Siletzia

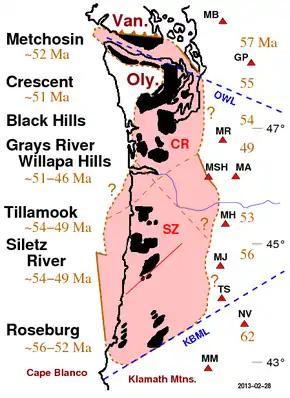
Siletzia, from Vancouver Island (Van) to the Klamath Mountains in Oregon. The shaded area shows near-surface extent as inferred from magnetic and gravitational studies, divided into the Crescent (CR) and Siletz (SZ) terranes; the crossed dashed lines are alternate locations of CR-SZ boundary. Outcrops (with names) in black; ages (in red, Ma = millions of years) on the left are from , ages on right are from . The blue line is the Columbia River (Washington—Oregon boundary), the red line is the Corvallis—Waldo Hills fault, the dashed blue lines are the Olympic–Wallowa Lineament (OWL) and Klamath—Blue Mountains Lineament (KBML), and the red triangles are the main Cascades Volcanoes. Modified from figure by . Grays River Volcanics and later parts of the Tillamook Volcanics are now considered post-Siletzian.

Siletzia is a massive formation of early to middle Eocene epoch marine basalts and interbedded sediments in the forearc of the Cascadia subduction zone, on the west coast of North America. It forms the basement rock under western Oregon and Washington and the southern tip of Vancouver Island. It is now fragmented into the Siletz and Crescent terranes.